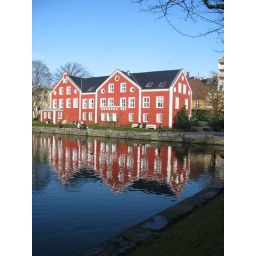
mirror, mirror in the lake